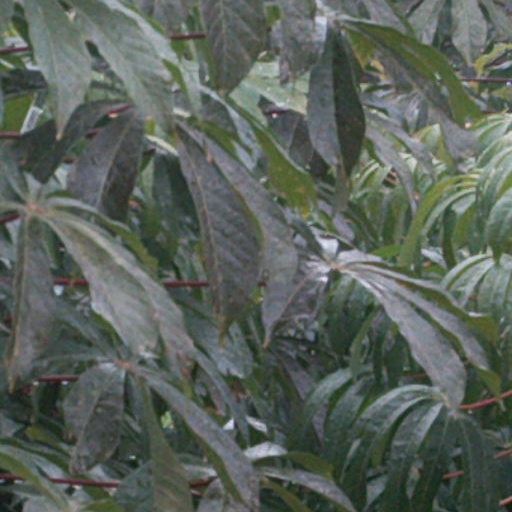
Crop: cassava